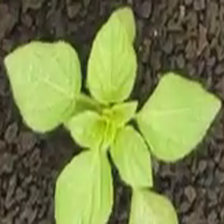
Weed species: Lamber_Quarter_plant(Chenopodium )